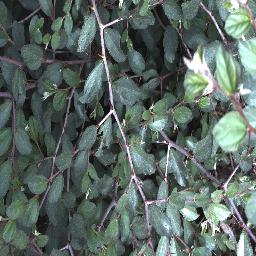
Label: chinee_apple